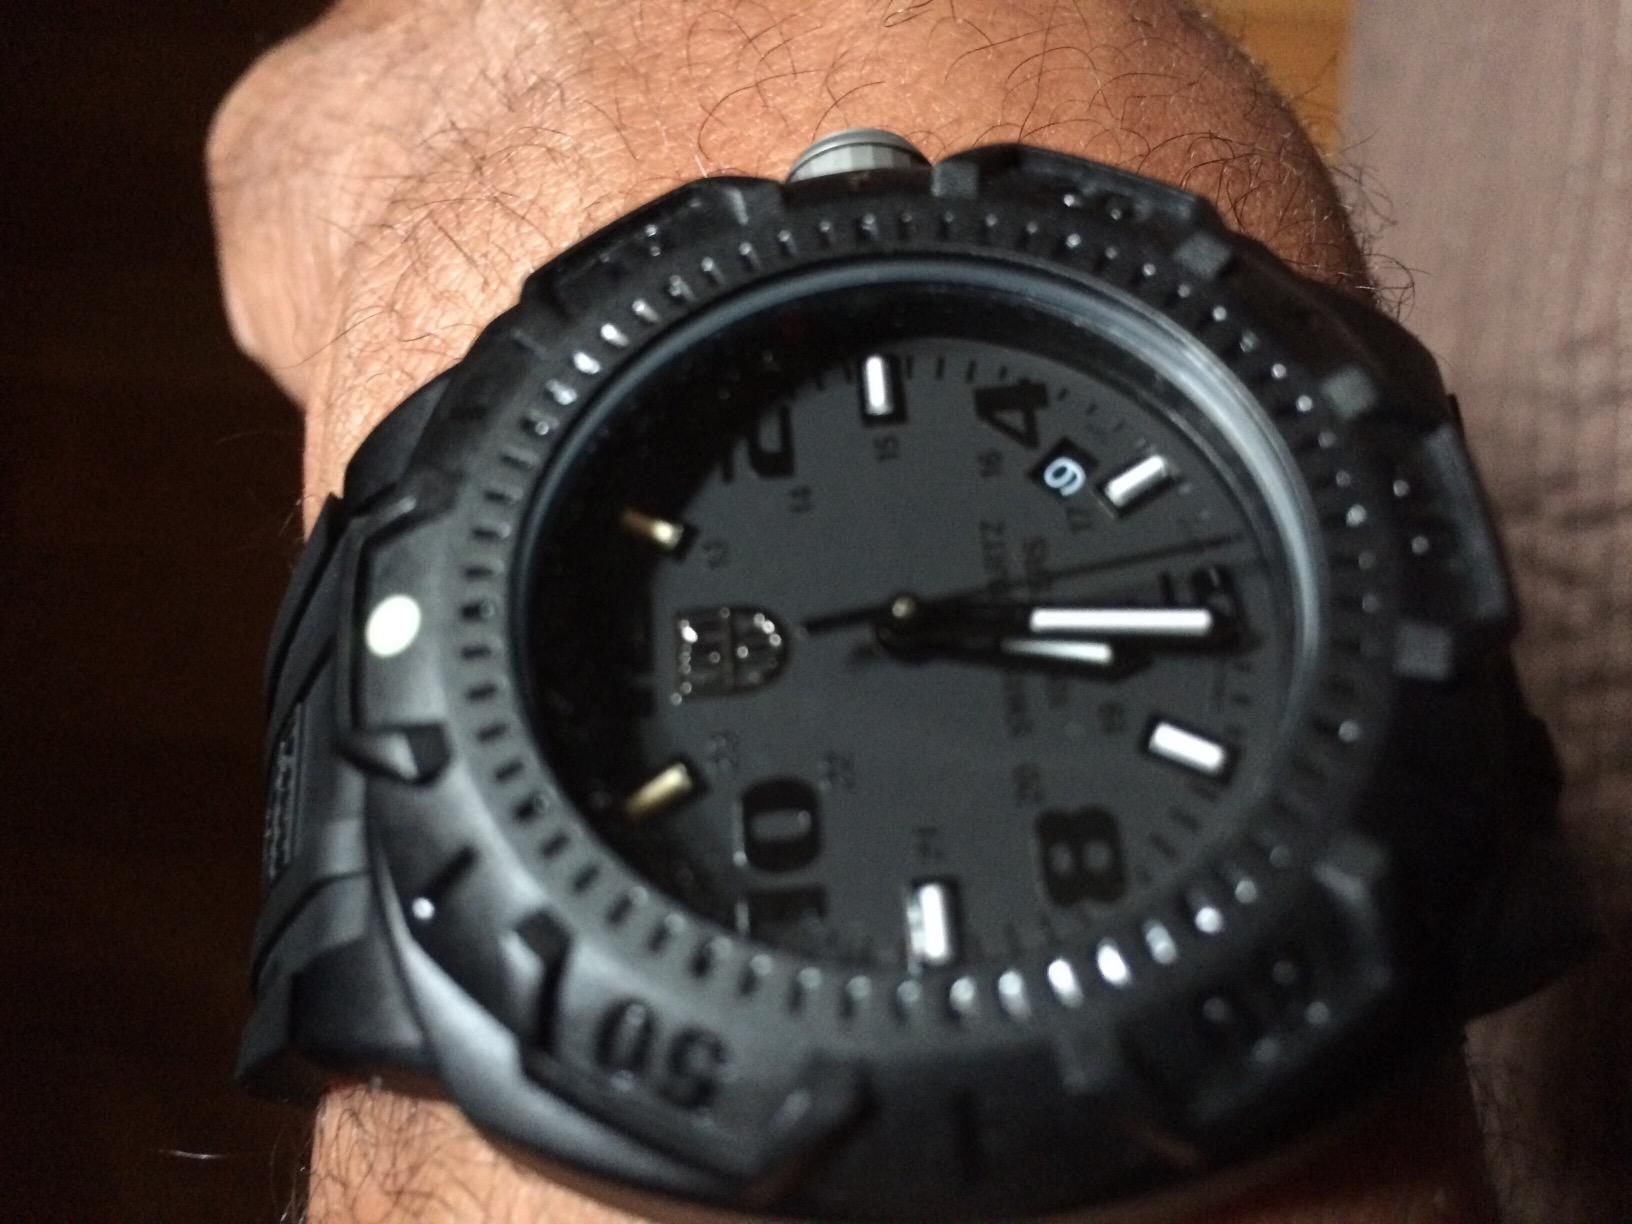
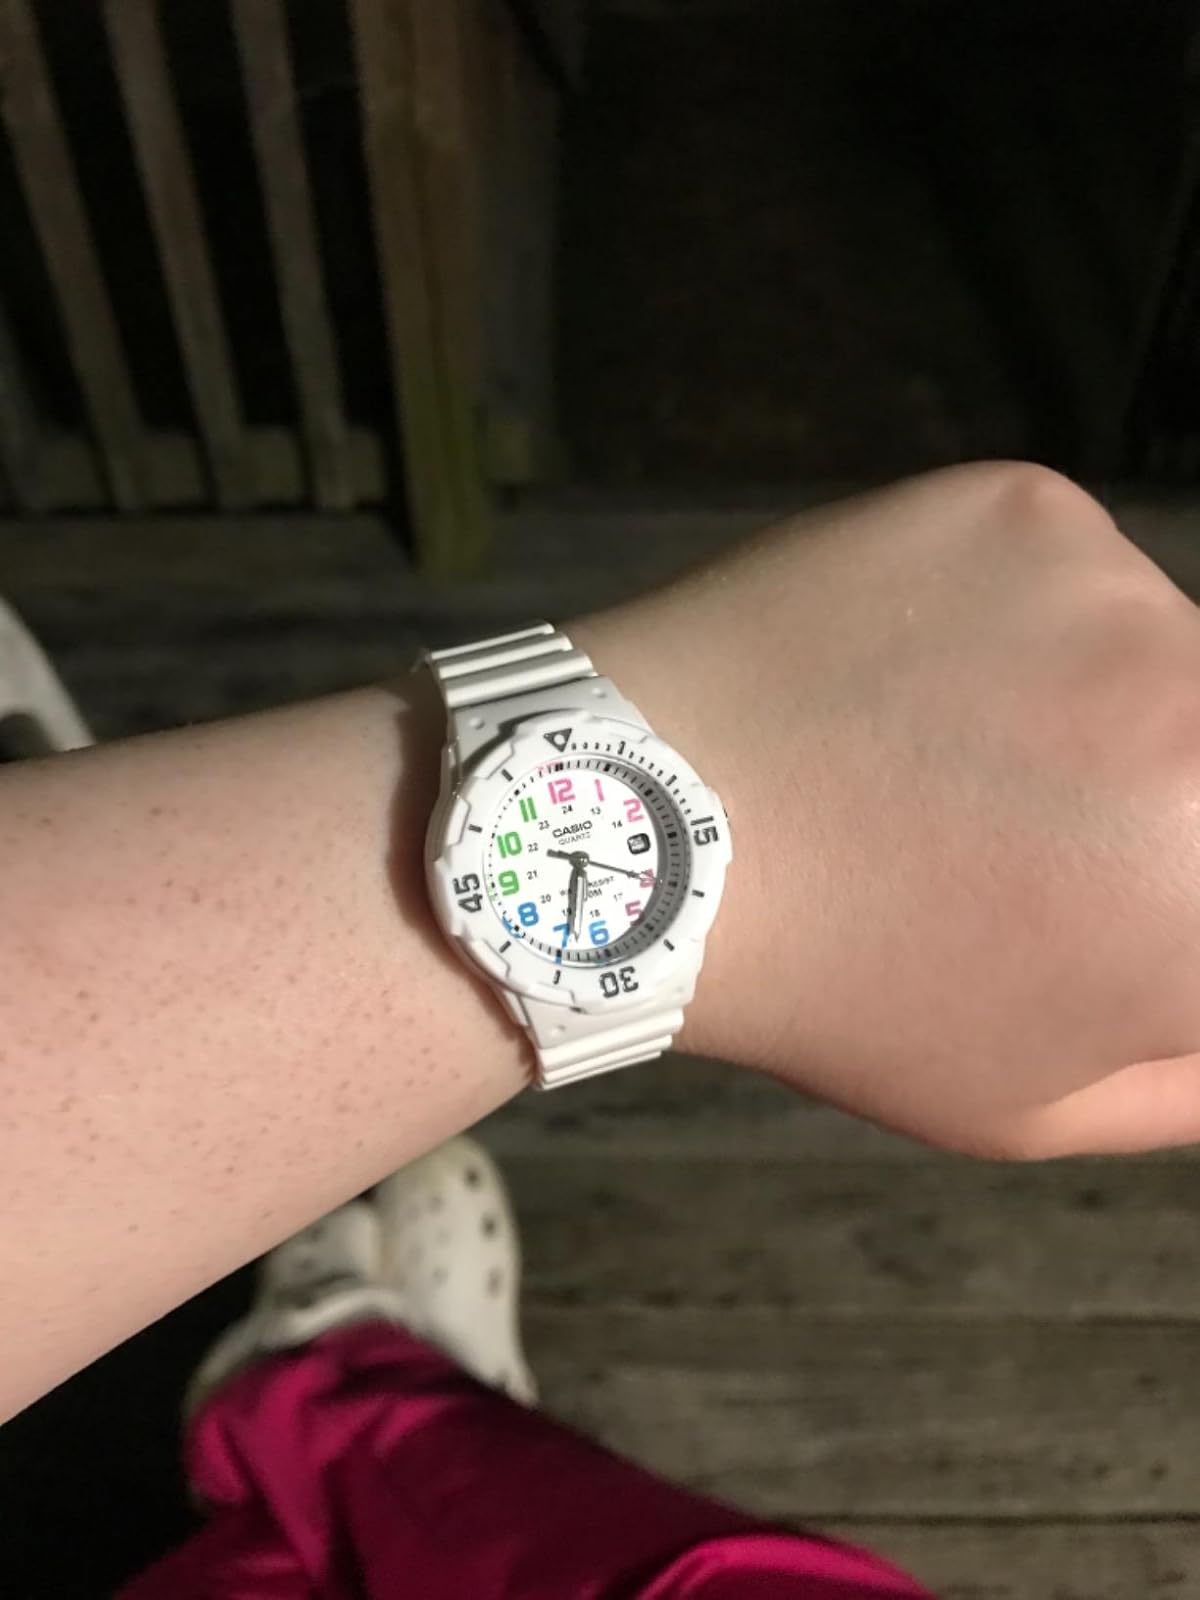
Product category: accessories_watch
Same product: no